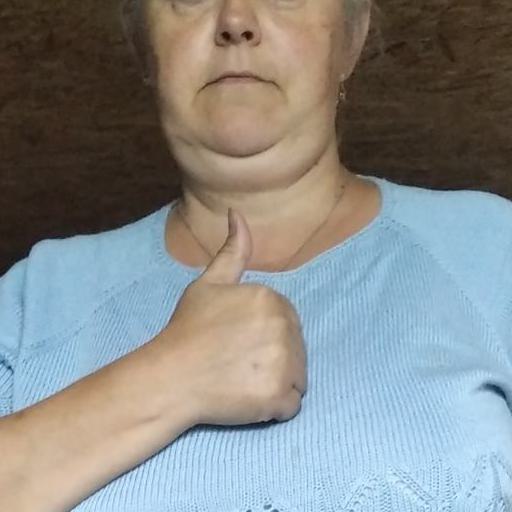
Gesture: like